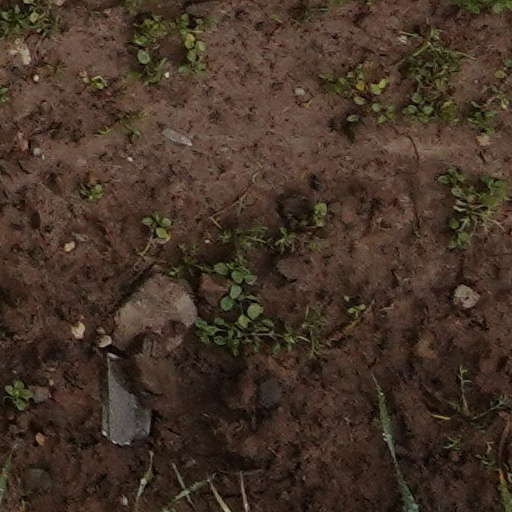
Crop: wheat